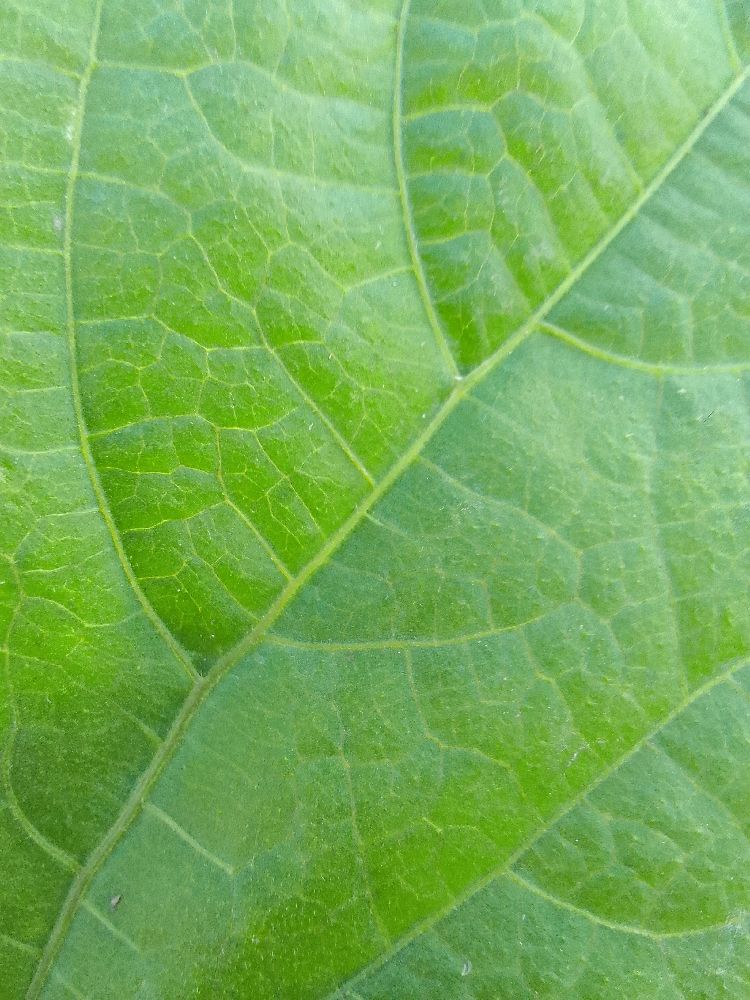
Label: healthy